Charles E. Merrill

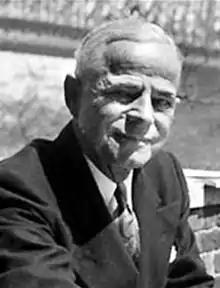

Charles Edward Merrill (October 19, 1885 – October 6, 1956) was an American philanthropist, stockbroker, and co-founder, with Edmund C. Lynch, of Merrill Lynch (previously called Charles E. Merrill & Co.).